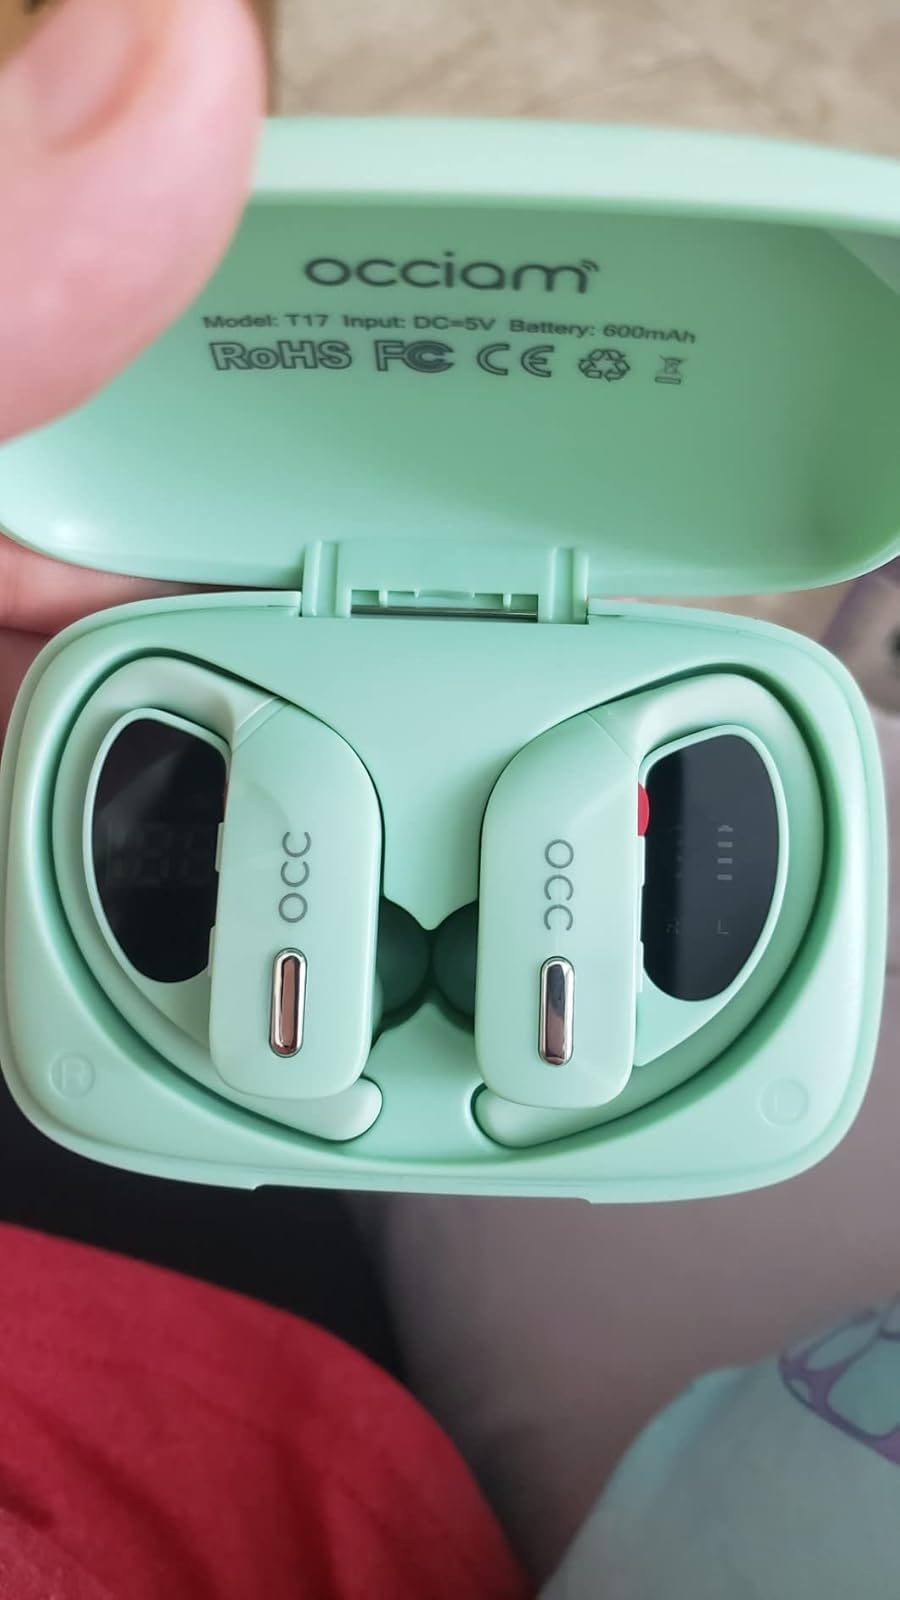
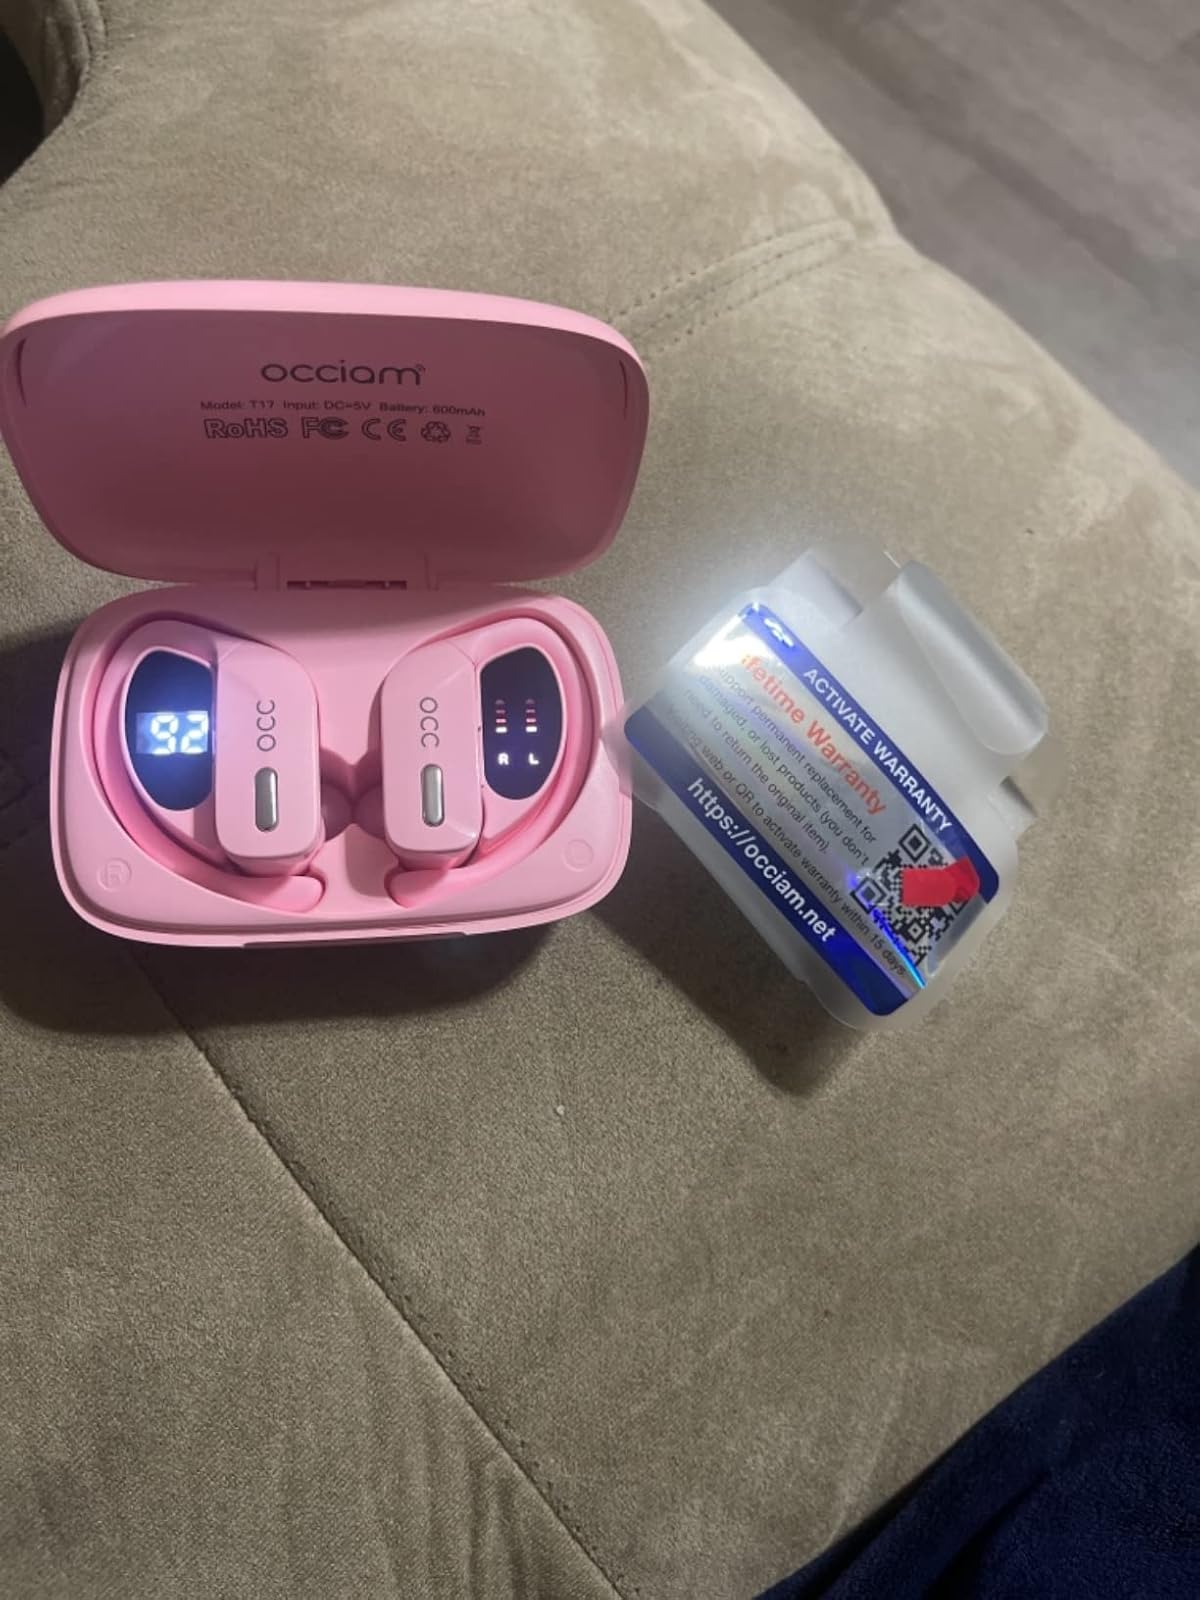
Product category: earbuds
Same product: no